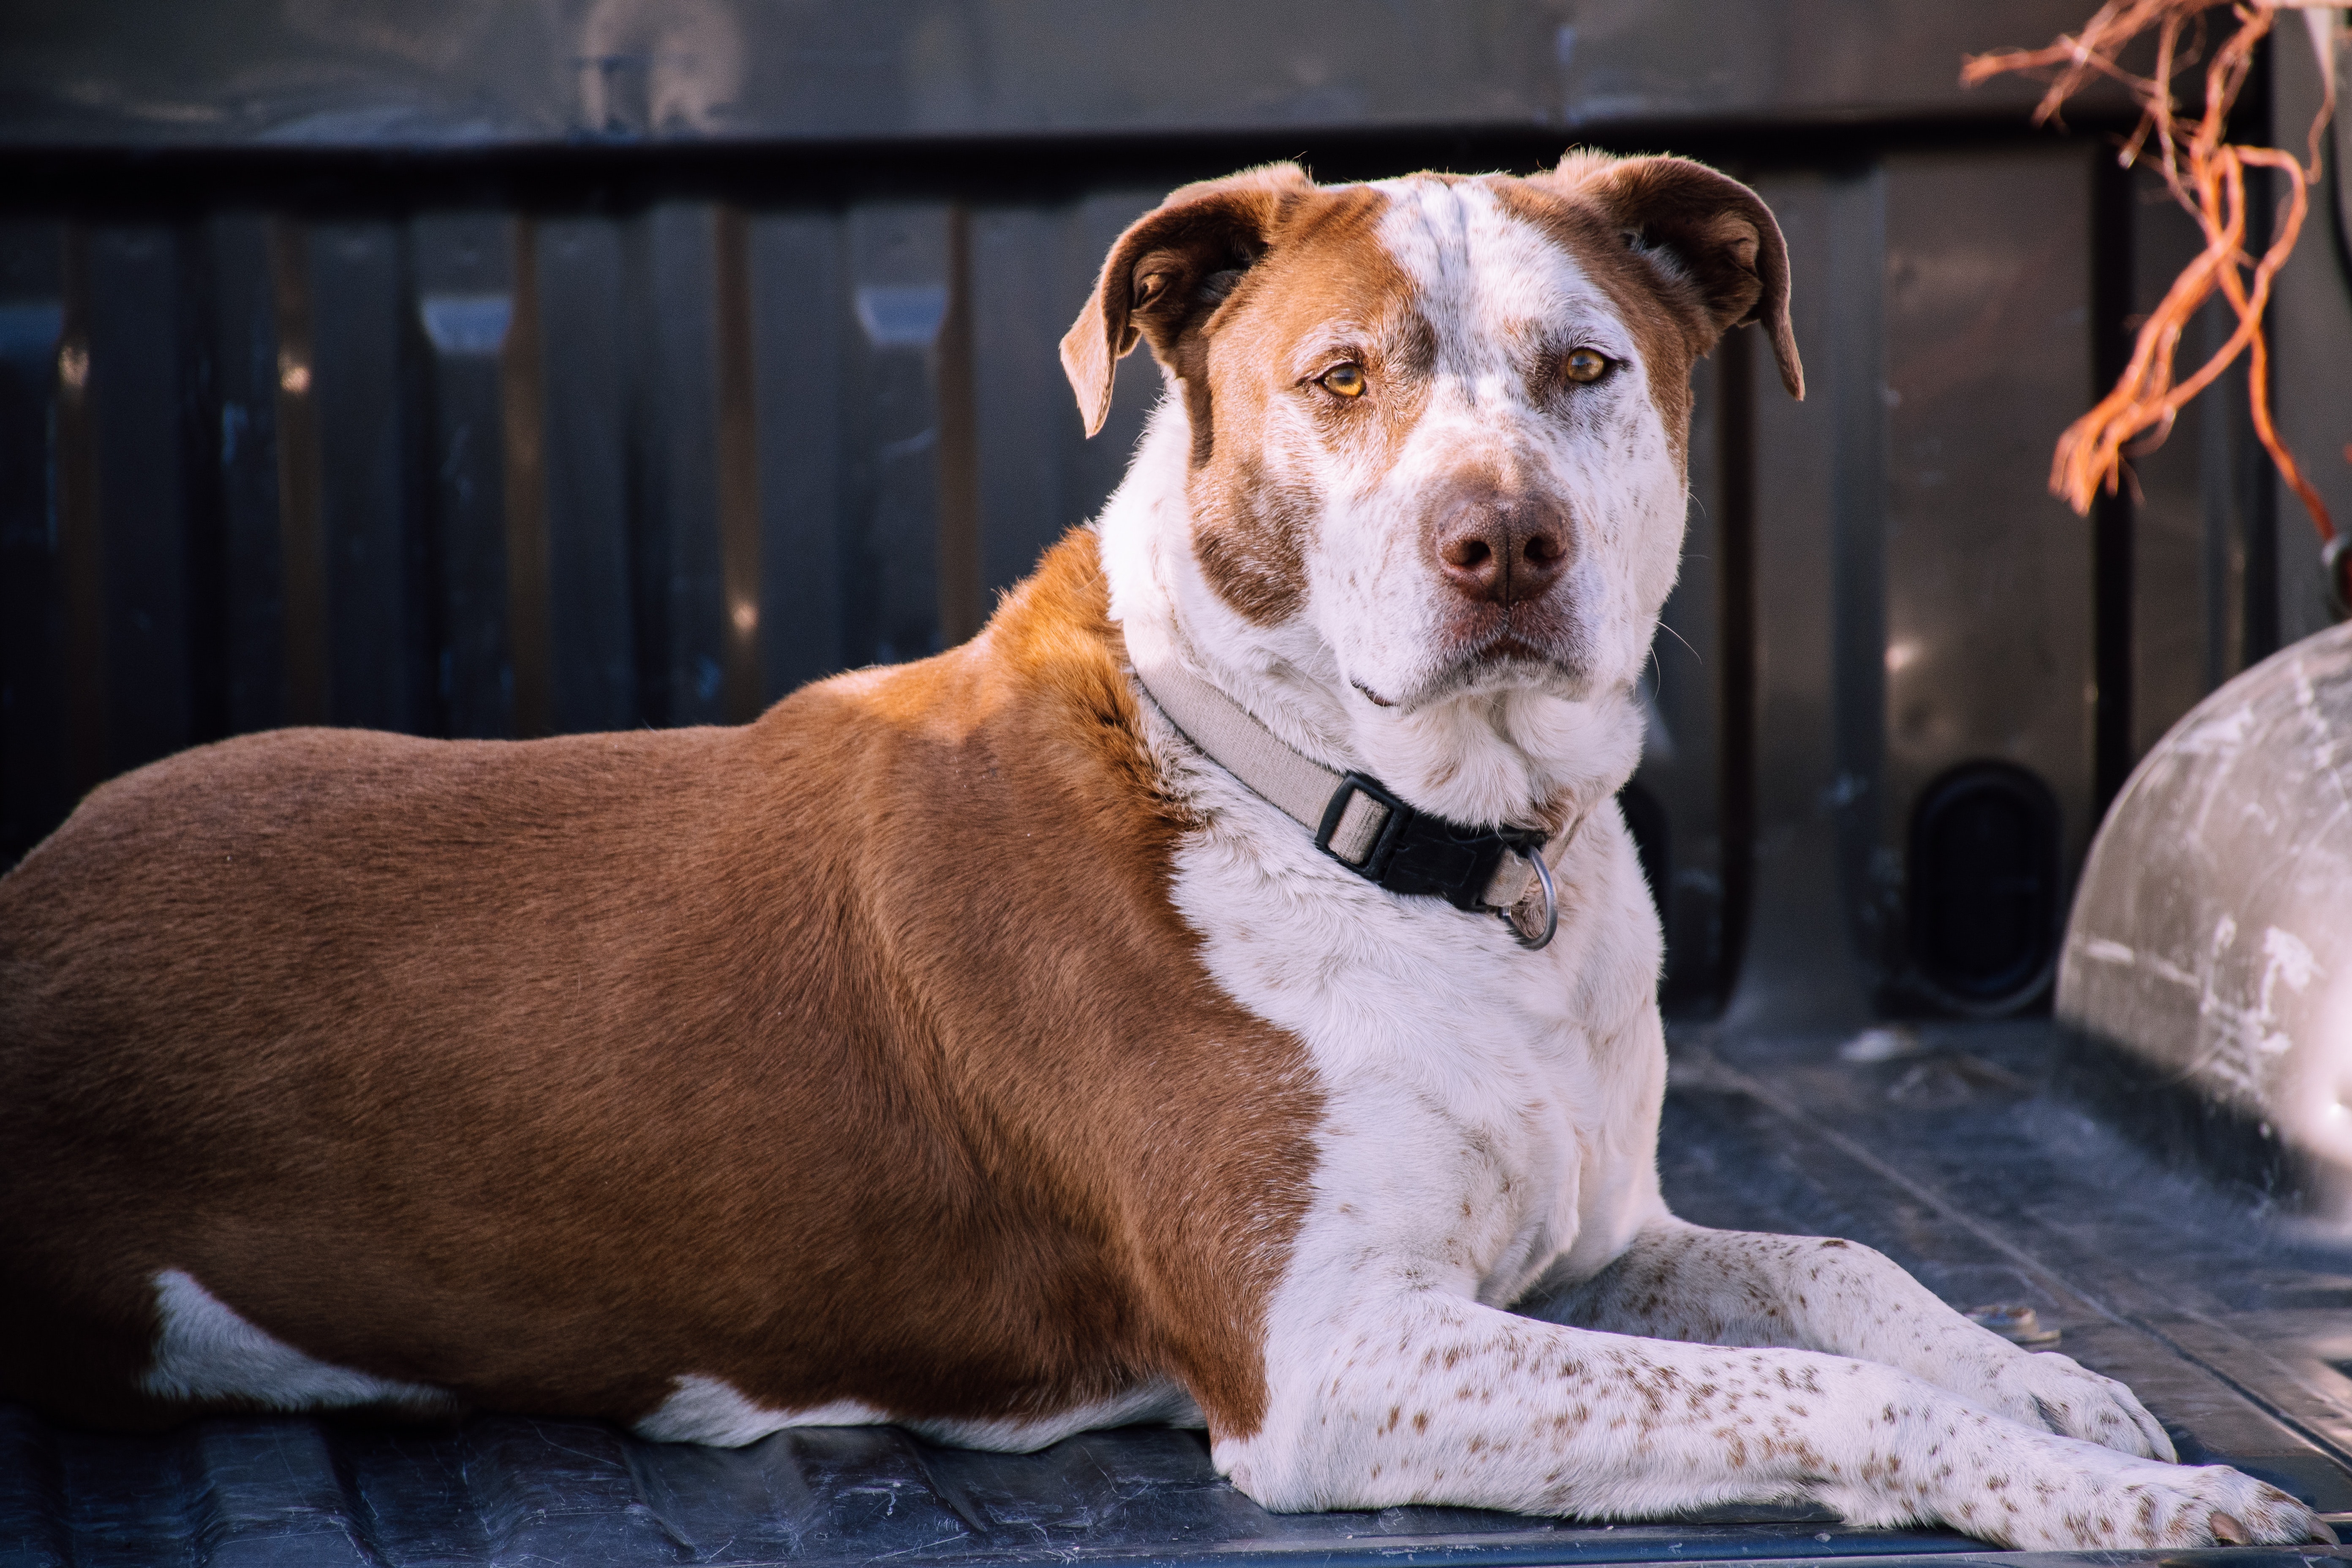
dog, vertebrate, dog breed, canidae, mammal, carnivore, american pit bull terrier, snout, american bulldog, fawn, sporting group, american staffordshire terrier, non sporting group, rare breed dog, companion dog, pit bull